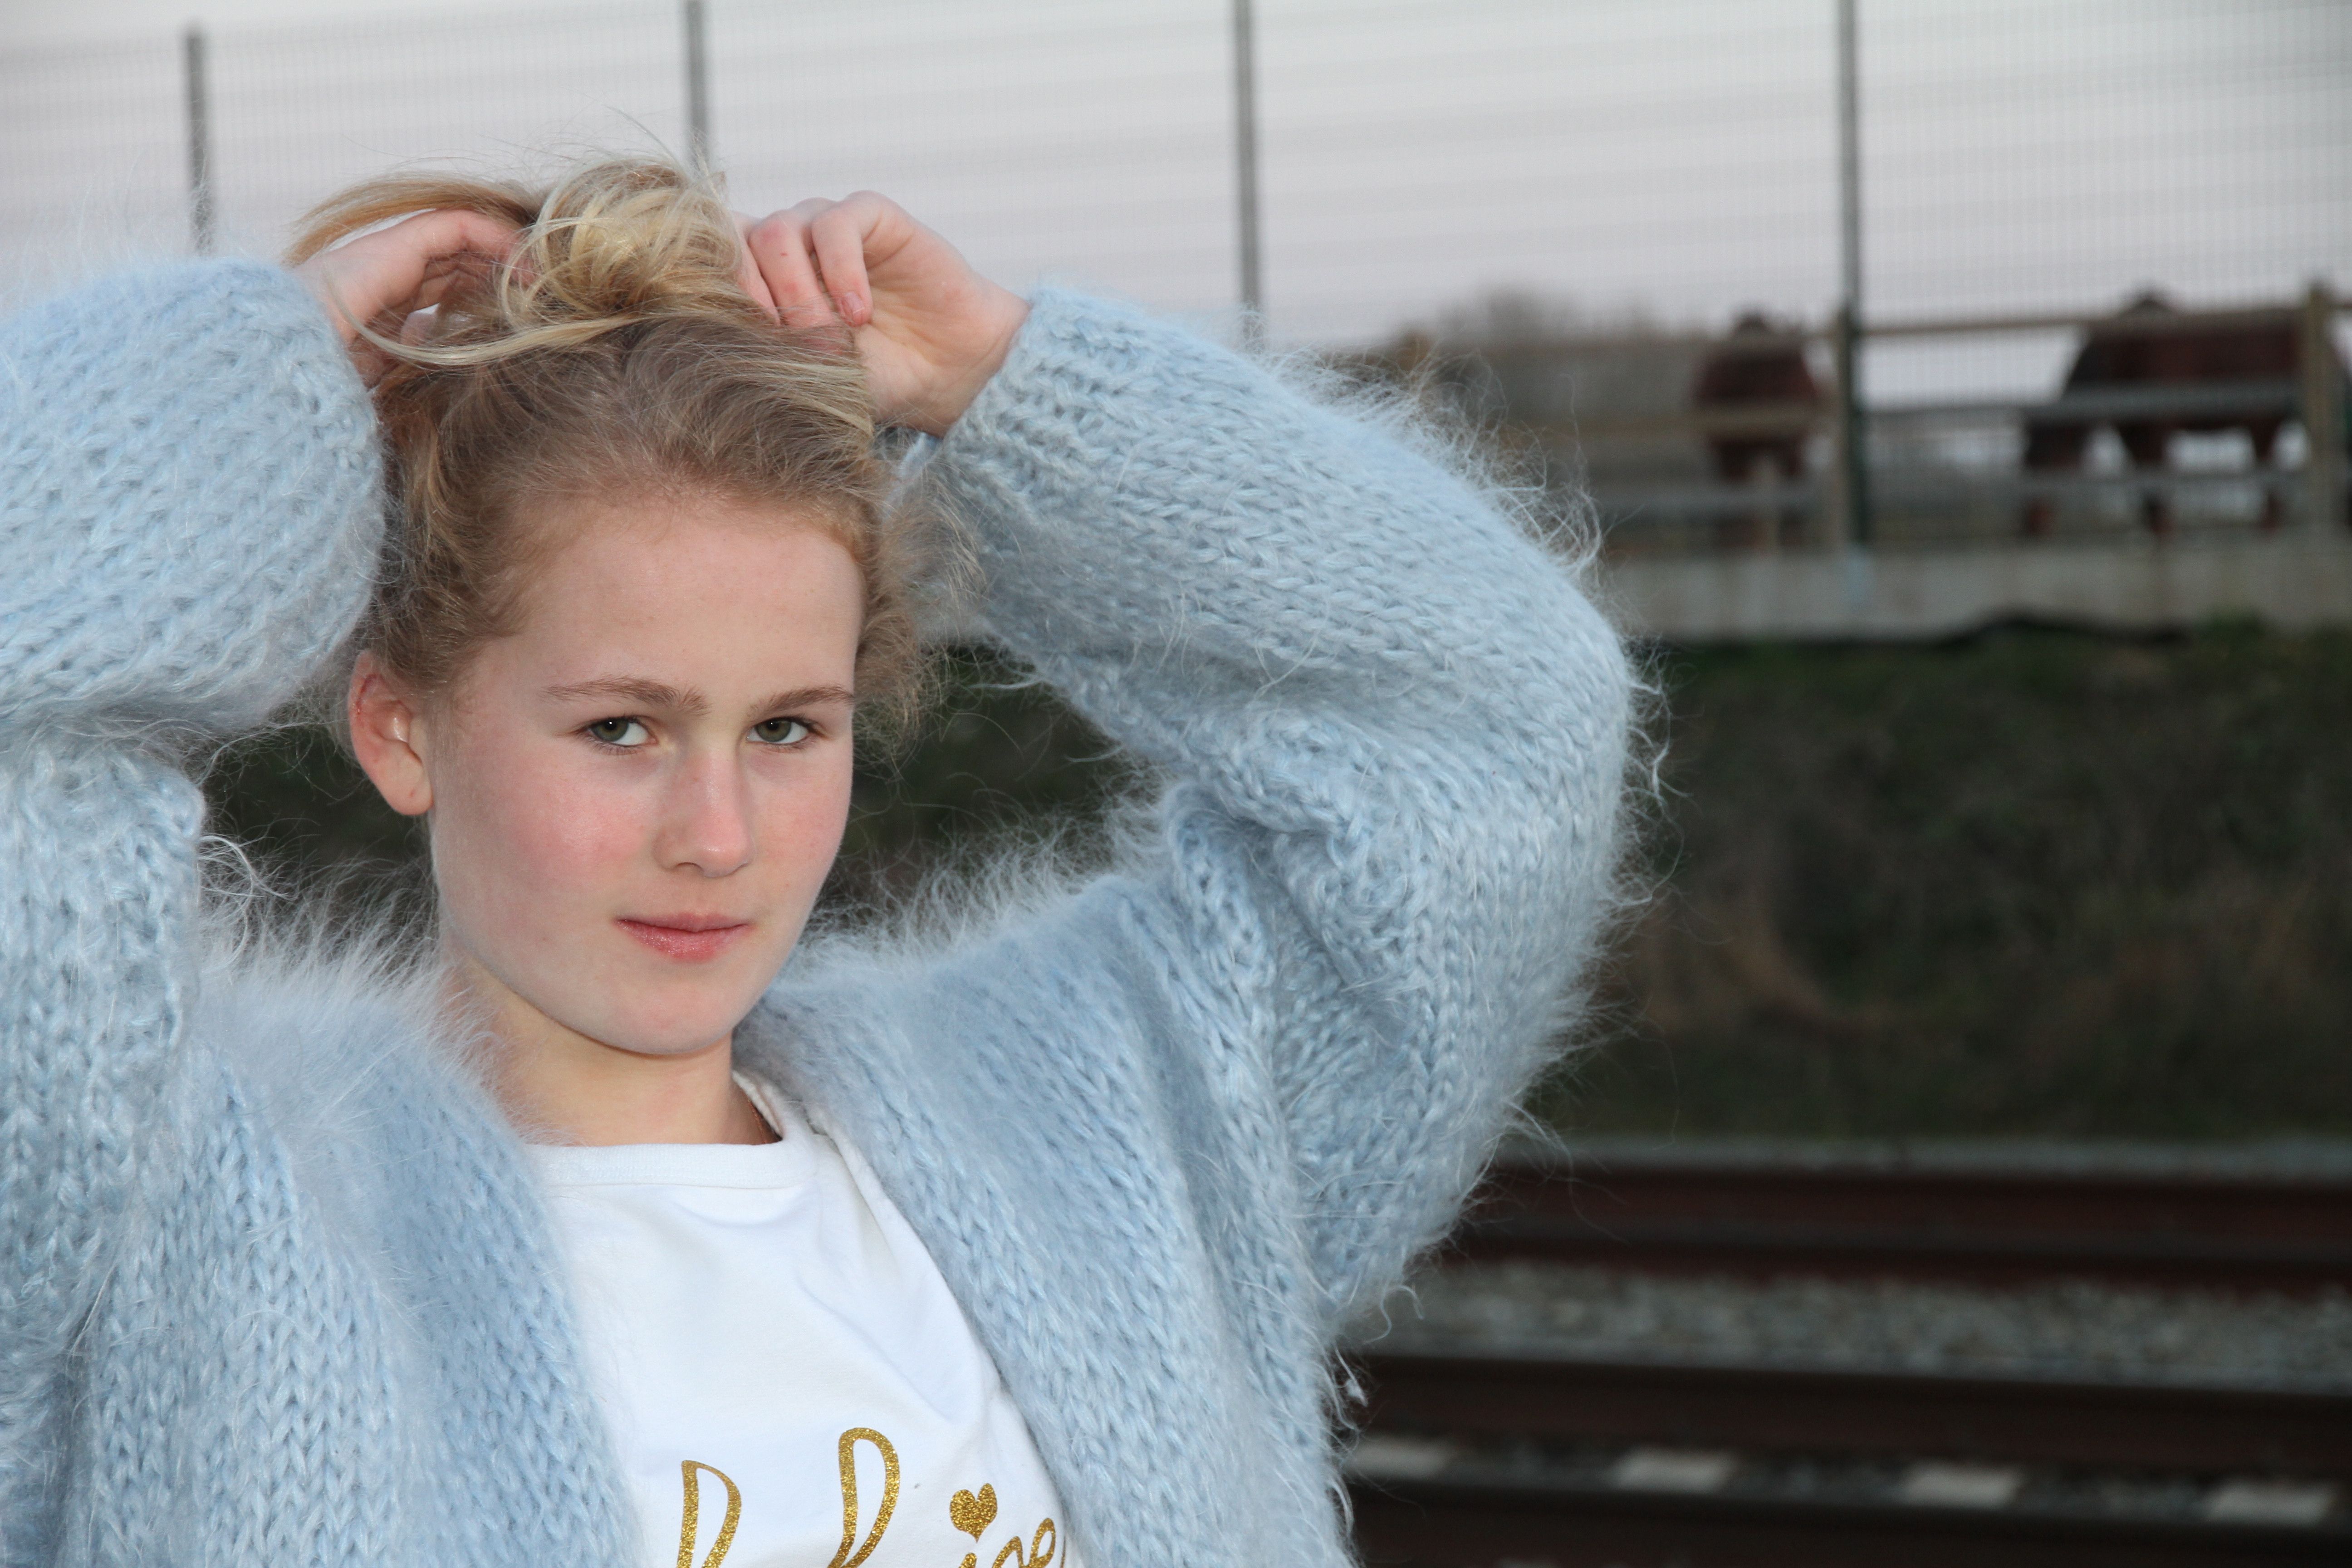
watch, hand, nature, girl, hair, sweet, cute, fur, portrait, spring, child, fashion, clothing, blonde, hairstyle, smile, textile, face, tail, younger